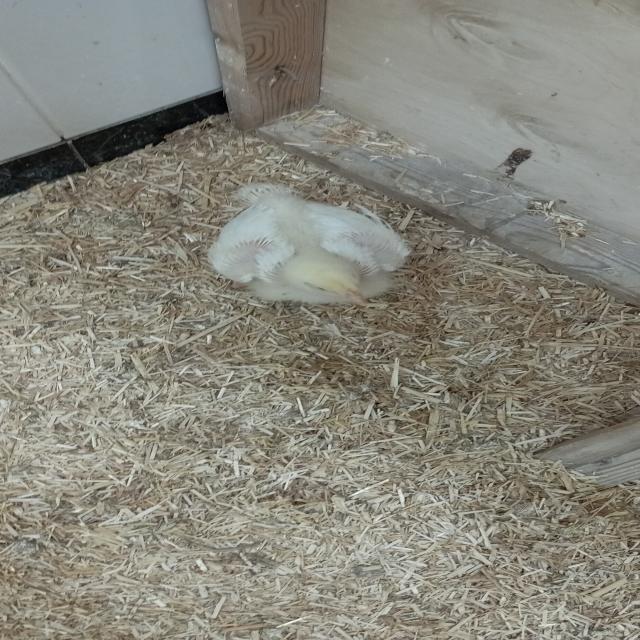
Weight: 403 g